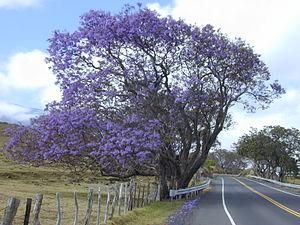
La province de Tucumán est une province de l'Argentine située au nord-ouest du pays. Elle a pour capitale la ville de San Miguel de Tucumán.